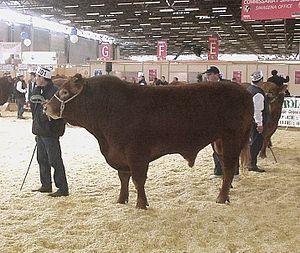
La limousine est une race bovine française rustique originaire du Limousin, qui est principalement vouée à la production de viande.
La limousine est une race bovine française rustique originaire du Limousin, qui est principalement vouée à la production de viande.